Mjøsund Bridge

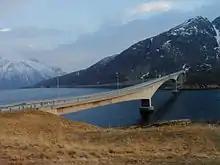
View of the bridge, looking southwest

The long Mjøsund Bridge was opened in 1994 and it cost . The longest span is and the clearance for boats below the bridge is . The bridge lies just north of where the Salangen fjord and Astafjorden meet.